White coat

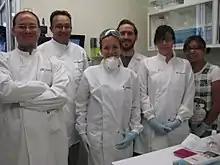
Viral & Human Genomics Laboratory (Facultad de Medicina UASLP) team members using Howie lab coats.

A white coat, also known as a laboratory coat or lab coat, is a knee-length overcoat or smock worn by professionals in the medical field or by those involved in laboratory work. The coat protects their street clothes and also serves as a simple uniform. The garment is made from white or light-colored cotton, linen, or cotton polyester blend, allowing it to be washed at high temperature and making it easy to see if it is clean.